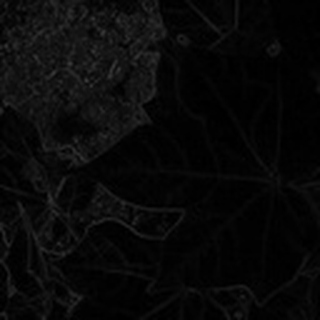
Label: healthy_cotton